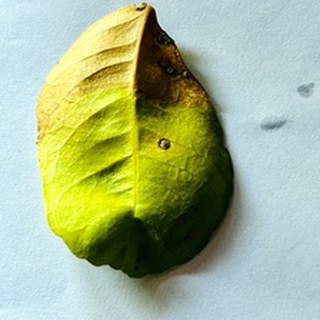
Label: lemon_citrus_canker